Große Berliner Kunstausstellung

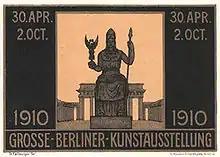
Advertising postcard Great Berlin Art Exhibition 1910, by Friedrich Kallmorgen

Already in the early days of National Socialism, the Nazis removed Hans Baluschek from his post as exhibition director in 1933 as a so-called "Marxist artist" and later banned him from working and exhibiting. They ostracised his works, classing them as "degenerate". However, between 1933 and 1934, his paintings were still exhibited at the Great Berlin Art Exhibition. The opening speech was given by the Prussian Minister of Culture Bernhard Rust. Excluded from the board of the Association of Berlin Women Artists, prominent Jewish artist Harriet von Rathlef withdrew her works from the Great Berlin Art Exhibition in Bellevue Palace as a consequence of the increasing anti-Semitic riots and the art policy of the Nazis. The exhibition for the year 1934 was presented in the exhibition rooms of the Prussian Academy of Arts, and works by Gustav Wunderwald were rejected.